Kandy Town Hall

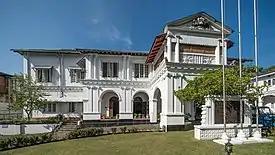
Kandy Town Hall

The Town Hall of Kandy is the headquarters of the Kandy Municipal Council and the office of the Mayor of Kandy.